Monument to the 7th Earl of Carlisle

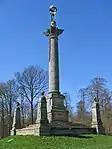
The monument, in 2007

The Monument to the 7th Earl of Carlisle, also known as the Carlisle Memorial Column, is a historic structure associated with Castle Howard, a stately home in North Yorkshire, in England.